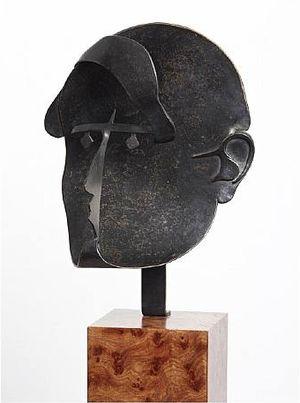
Pablo Gargallo, Autoportrait, 1927
Pablo Emilio Gargallo Catalán, né le 5 janvier 1881 à Maella en Espagne et mort à Reus le 28 décembre 1934, est un sculpteur espagnol considéré comme l’une des principales figures de la sculpture moderne dans la première moitié du XXᵉ siècle. Il fut parmi les premiers à renouveler la sculpture par son travail direct du métal et par l’utilisation des possibilités d’expression du vide.